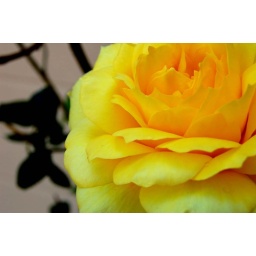
a beautifull yellow rose in my dads front yard